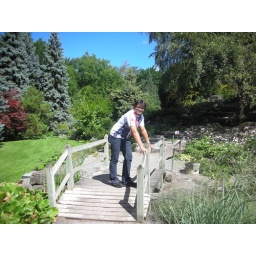
niel on a small bridge in the water plants section